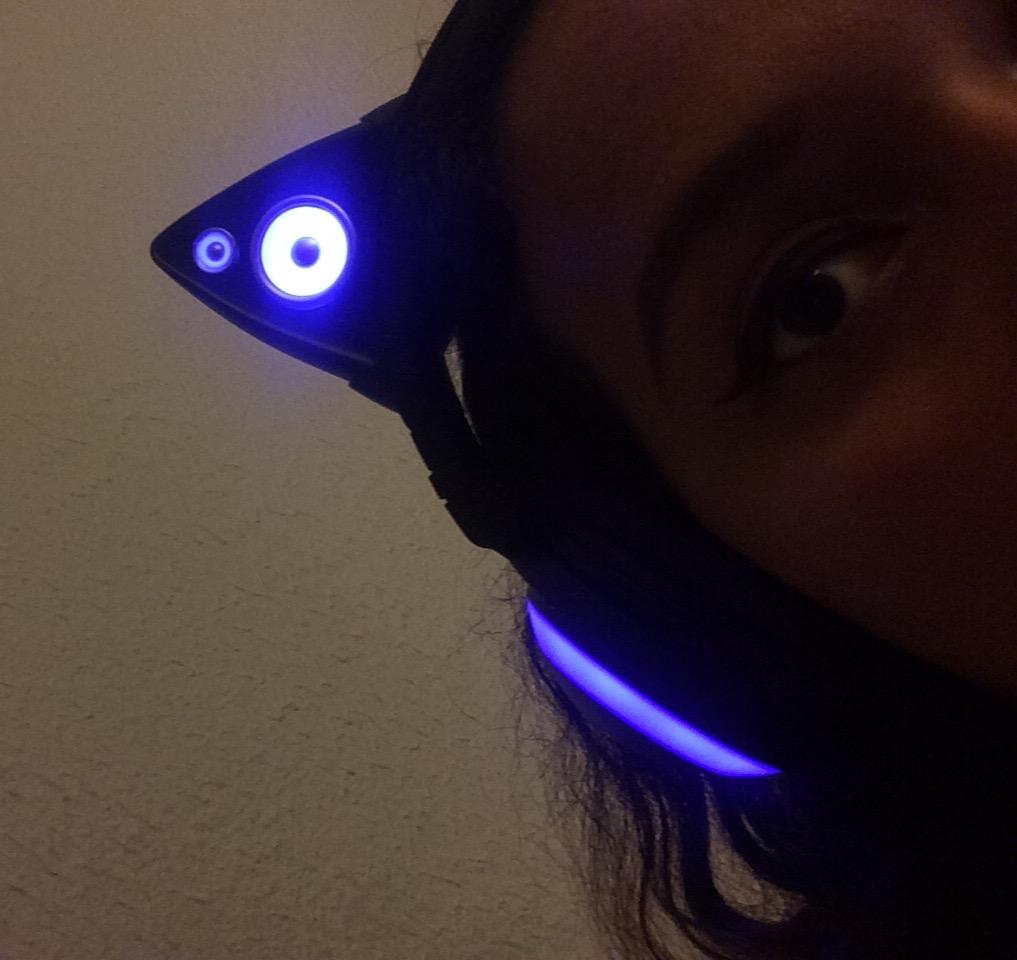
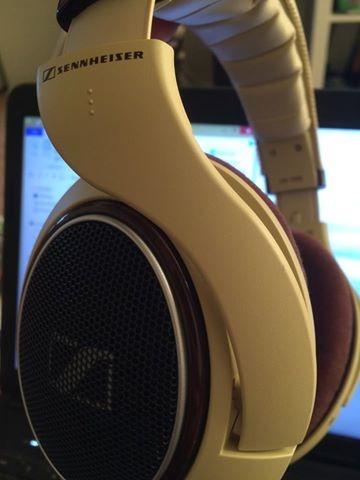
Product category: headphones
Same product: no